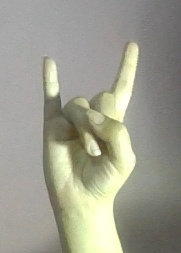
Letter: la